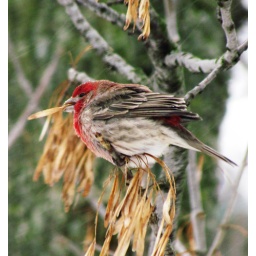
Dozens of house finches descended on the Ash tree in our yard this morning